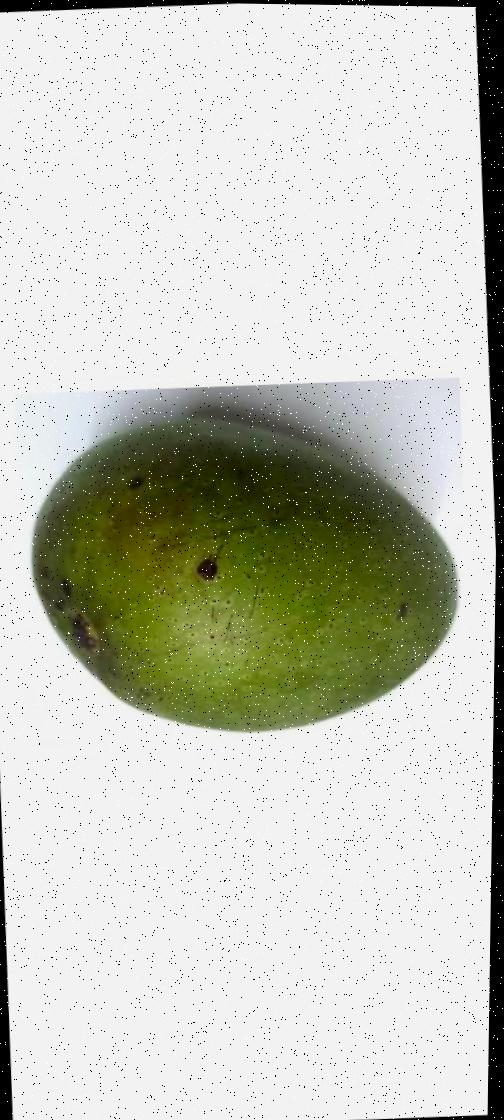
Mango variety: Ashshina Zhinuk